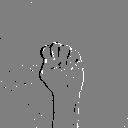
ASL letter: s